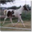
Label: horse